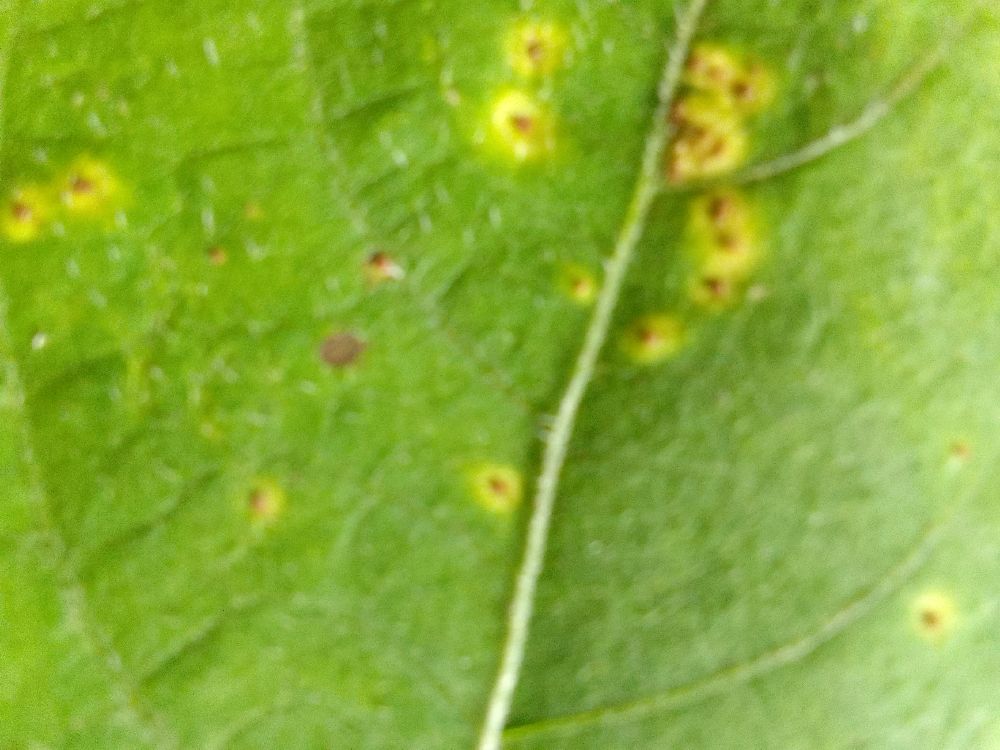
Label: rust